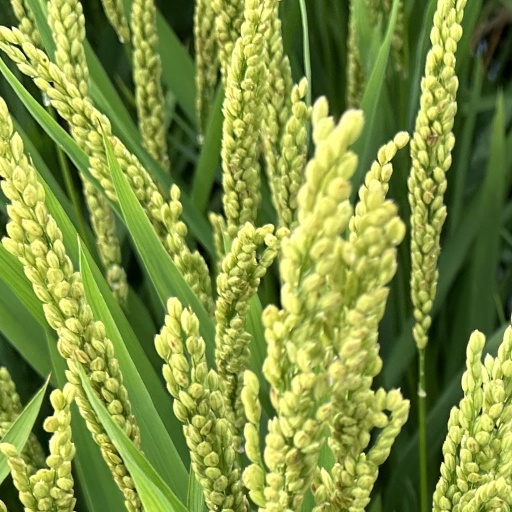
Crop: rice